Siege of Kazan (1487)

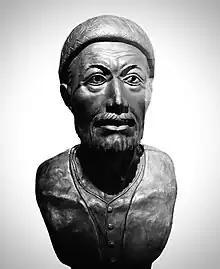
Möxämmädämin of Kazan, The deposed ruler of Kazan

A succession crisis erupted in Kazan following the death of Khan Mäxmüd (Mahmutek) in 1466 or 1467, as both his brother Qasim and his son Ibrahim had wished to succeed him. Mäxmüd's widow travelled to Muscovy, where she married her deceased husband's brother Qasim in accordance with Muslim tradition. Ivan III staged a campaign near Kazan, but the city was not stormed; the defenders only surrendered after the city's water supply was cut off. Around the same time, the Russians won a major victory in the (1468). The 1467–1469 war ended in Muscovy's favour. Nevertheless, Ivan didn't succeed in placing his candidate Qasim on the Kazan throne.